Canton, Ohio

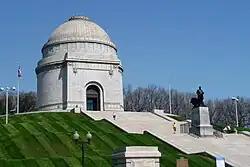

Canton was founded in 1805. Its plat was recorded at New Lisbon, Ohio, on November 15, 1805, by surveyor Bezaleel Wells, who later served in the Ohio Senate.